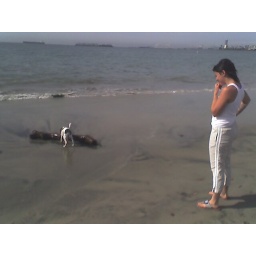
Inspecting a log at the off-leash dog beach in Long Beach.